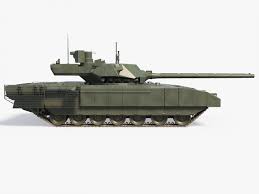
Label: Tank